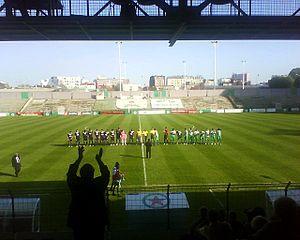
Présentation des équipes lors du match Red Star-Bordeaux B du 24 avril 2010 au stade Bauer
Le stade « Bauer » appelé stade de Saint-Ouen à partir de 1911 puis officiellement stade de Paris depuis 1922 est un stade de football situé sur la commune de Saint-Ouen-sur-Seine et inauguré en 1909. Le club francilien du Red Star en est le résident depuis son inauguration. Devenu stade municipal de la commune audonienne en 1930, il est aujourd'hui couramment appelé « stade Bauer » en référence au médecin communiste et résistant local du même nom, le docteur Jean-Claude Bauer, arrêté par la police française puis fusillé qui a donné son nom à l'ancienne rue de la Chapelle bordant le stade. Il est situé près du célèbre marché aux puces, en proche banlieue parisienne.